Buster Brannon

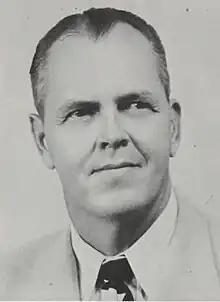
Brannon c. 1958

Byron Scott "Buster" Brannon (October 21, 1908 – April 14, 1979) was an American football and basketball player and coach. He served as the head basketball coach at Rice University from 1938 to 1942 and again from 1945 to 1946 and at Texas Christian University (TCU) from 1948 to 1967, compiling a career college basketball record of 289–296. His teams played in five NCAA tournaments and won six Southwest Conference championships. Brannon died of a heart attack on April 14, 1979.